Charles Sotheby

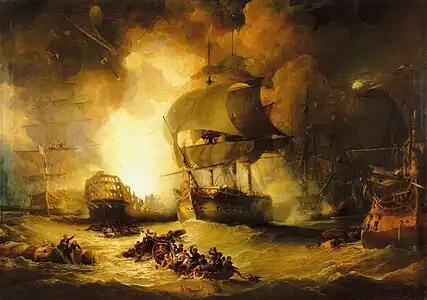
"Orient" explodes at the Battle of the Nile. Sotheby, aboard "Alexander", was one of the closest British seaman to the blast

Sotheby entered the Royal Naval Academy on 5 September 1795. On 31 March 1798, he enrolled as a first-class volunteer on the 74-gun , under Captain Alexander Ball and was serving aboard as a midshipman when she took part in the Battle of the Nile in 1798. "Alexander" was returning from a scouting mission when the battle began and was late getting into the action. The last British ship to engage, she attacked the 110-gun first-rate French "Orient" shortly after arriving, and was in close proximity when "Orient" exploded. Wreckage from the explosion landed on Alexander's deck, starting fires, which were quickly extinguished by her crew.